Snifting valve

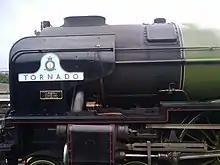
LNER Peppercorn A1 class "Tornado" The snifting valve is the small mushroom directly behind the chimney. The square cover beneath is another distinctive LNER feature, covering the end of the superheater header.

A snifting valve (sometimes snifter valve) is an automatic anti-vacuum valve used in a steam locomotive when coasting. The word "Snift" imitates the sound made by the valve.